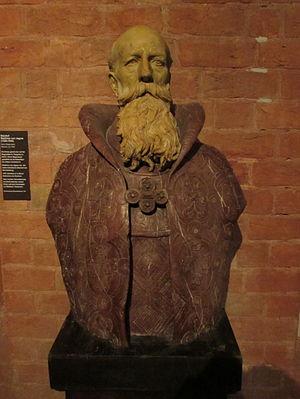
Harro Magnussen, né le 14 mai 1861 à Hamm près de Hambourg et mort le 3 novembre 1908 à Grunewald près de Berlin, est un sculpteur allemand, prisé du temps de l'Empire allemand.